A Stab in the Dark (play)

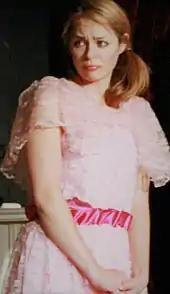
Maya Aleksandra as Lacey Crowley

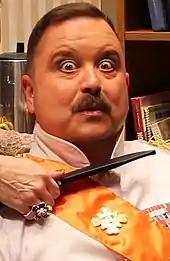
Will Eichelberger as Maverick Horne

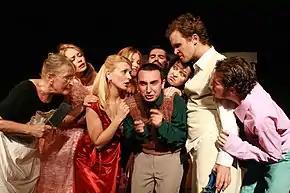
The cast of the original Adelaide production. From left: Eleanor Grubb (Bridget Walters), Lacey Crowley (Maya Aleksandra), Isabella Virtue (Tanya Kaploon), Jade Sloan (Katherine Warner), Myles Fletcher (Andrew Crupi), Maverick Horne (Alec S. Hall), Sheila Hunt (Stephanie Pinnock), Randal Devlin Scout (Adam Wilson) and Walter Crowley (Martin Hissey)

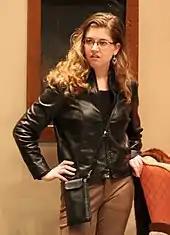
Sarah Eddy as Jade Sloan

The play was performed in Delton, Michigan in February 2016 and directed by Renae Feldpausch.